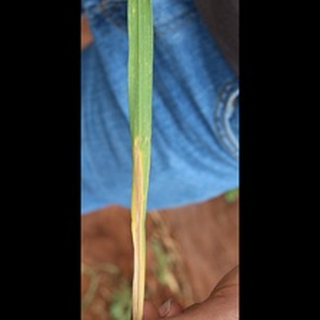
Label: wheat_leaf_blight